Culver City High School

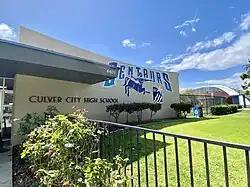
Front entrance of Culver City High School

Culver City High School is the main public high school of the Culver City Unified School District (CCUSD) in Culver City, California. It was established in 1951. The school's colors are blue and silver, and the mascot is the centaur. As of 2022, its enrollment was roughly 2,200. Culver City High School is recognized as a California Distinguished School, earning the honor in 2005. The Robert Frost Auditorium is located within the school grounds of Culver City High School.